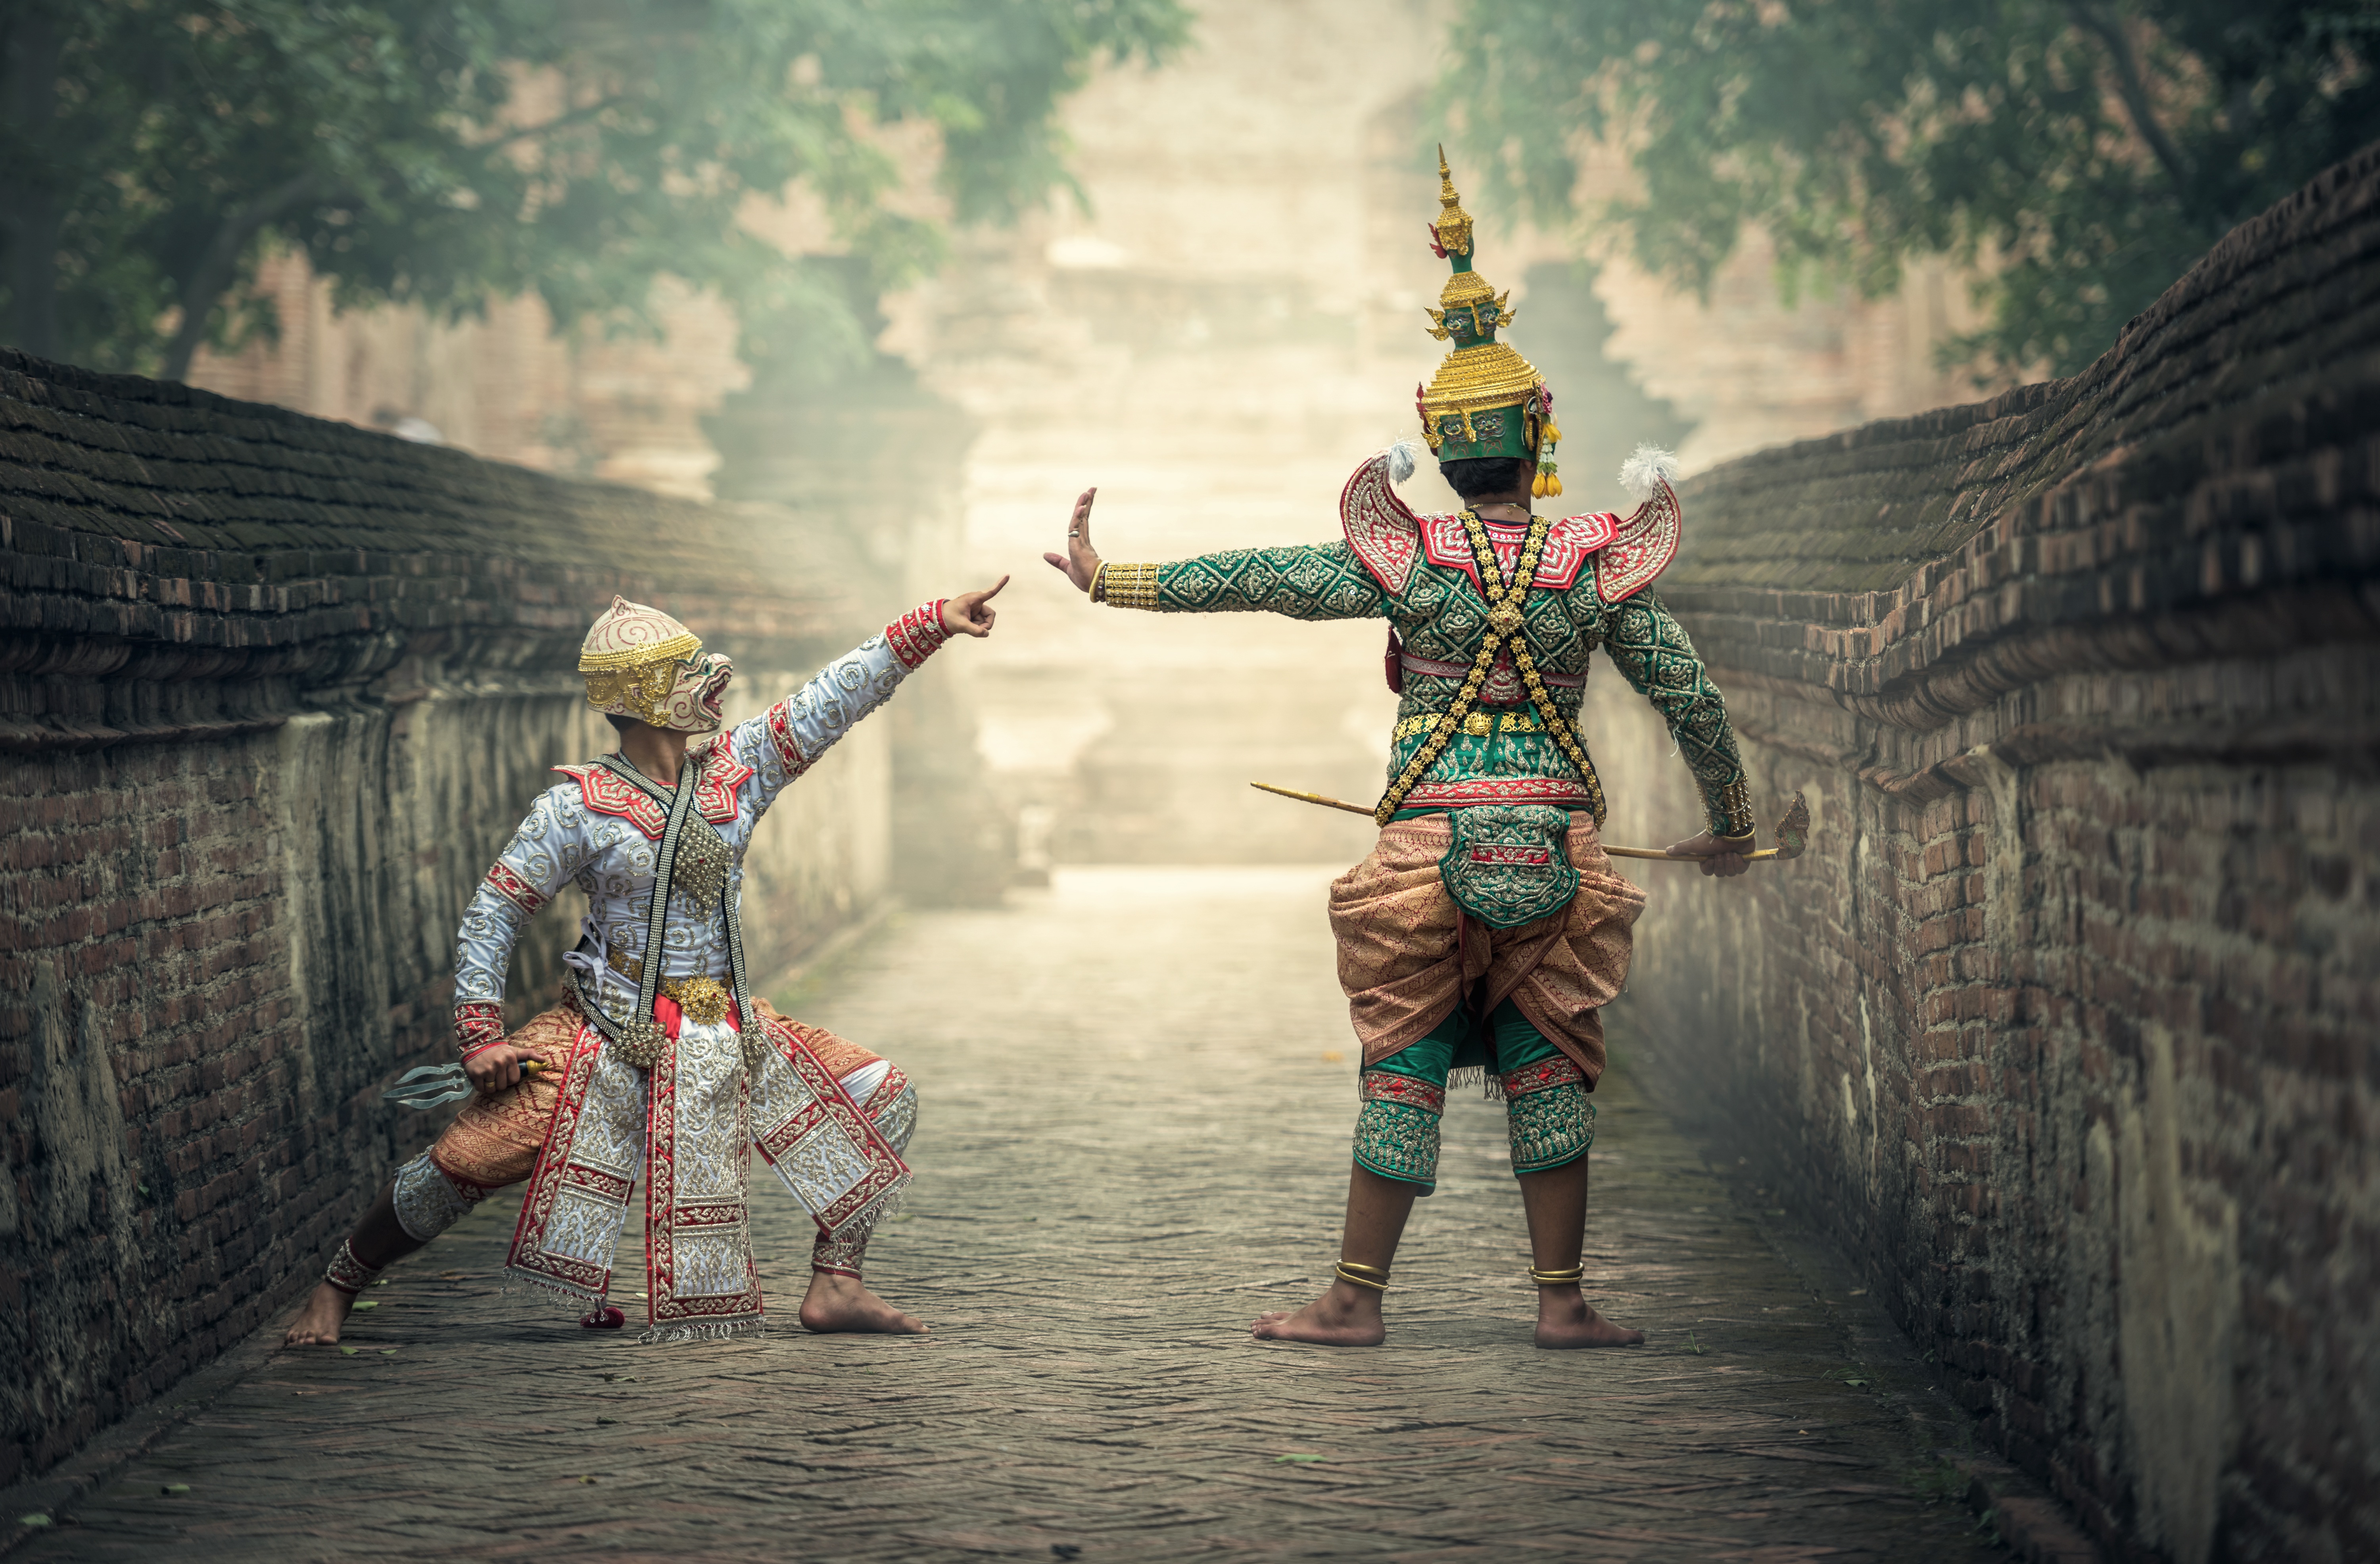
people, wine, photography, city, soldier, show, asia, ancient, measure, clothing, weapon, jewelry, thailand, the dance, dramatized, dressed up, enchanting, ethnic origin, hanuman, khon kaen, puppet, khon, ramakirti, ramayana, siam, capital, national, art, drama, mask, crafts, temple, animals, cambodia, details, horizontal, culture, beautiful, india, bangkok, traditional, entertainment, archery, actor, popular, practice, screenshot, mythology, tos sa kan